303 East 51st Street

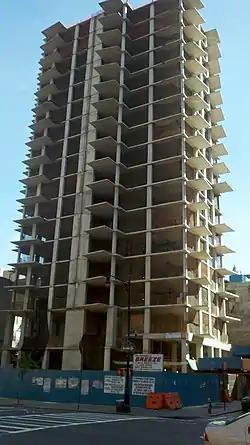
Unfinished apartment building at 303 East 51st Street after a fatal crane collapse on March 15, 2008

303 East 51st Street is a skyscraper at Second Avenue and 51st Street in the Turtle Bay neighborhood of Manhattan in New York City, United States. The residential building is with 32 floors.